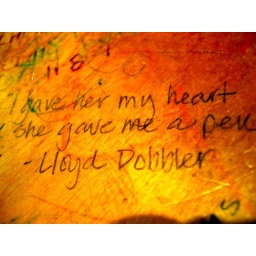
Table graffiti on a bar table at Cafe Deluxe in Bethesda